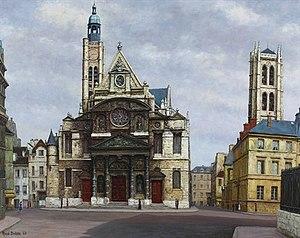
Paris France l'Eglise Ste Genevieve
René Fernand Dulieu, né à Cœuvres-et-Valsery France le 31 décembre 1903 et mort à Paris 15e le 30 juillet 1992, est un peintre français.